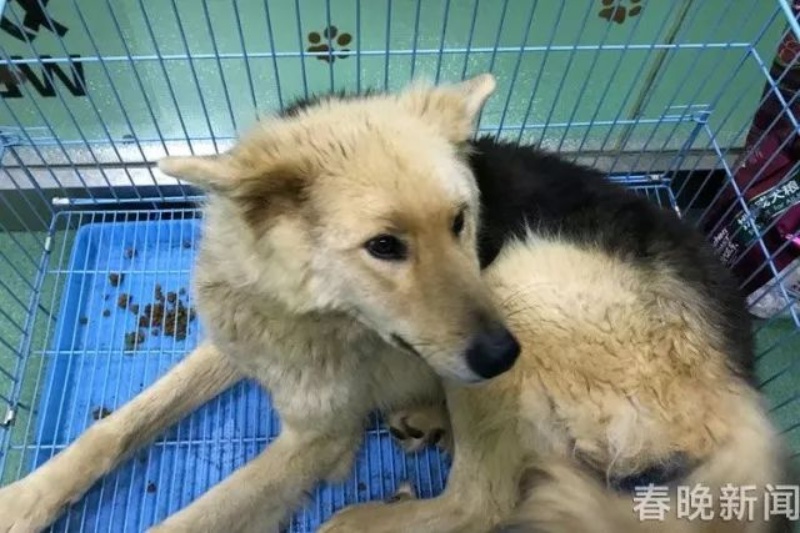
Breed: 258-n000104-Black_sable